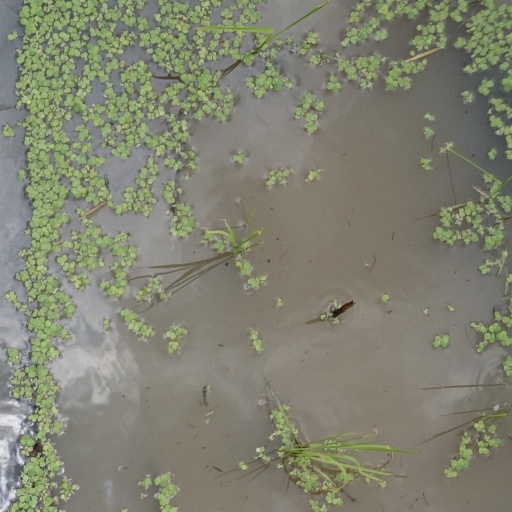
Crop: rice